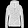
Label: Coat